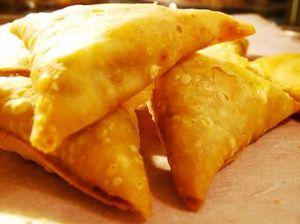
Samoussas